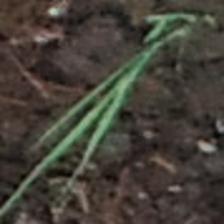
Label: single